Lexell's theorem

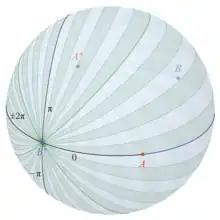
A foliation of the sphere by Lexell's loci

Lexell's loci for any base formula_25 make a "foliation" of the sphere (decomposition into one-dimensional "leaves"). These loci are arcs of small circles with endpoints at formula_9 and formula_119 on which any intermediate point formula_2 is the apex of a triangle formula_285 of a fixed signed area. That area is twice the signed angle between the Lexell circle and the great circle formula_286 at either of the points formula_9 or see above. In the figure, the Lexell circles are in green, except for those whose triangles' area is a multiple of a half hemisphere, which are black, with area labeled; see above.